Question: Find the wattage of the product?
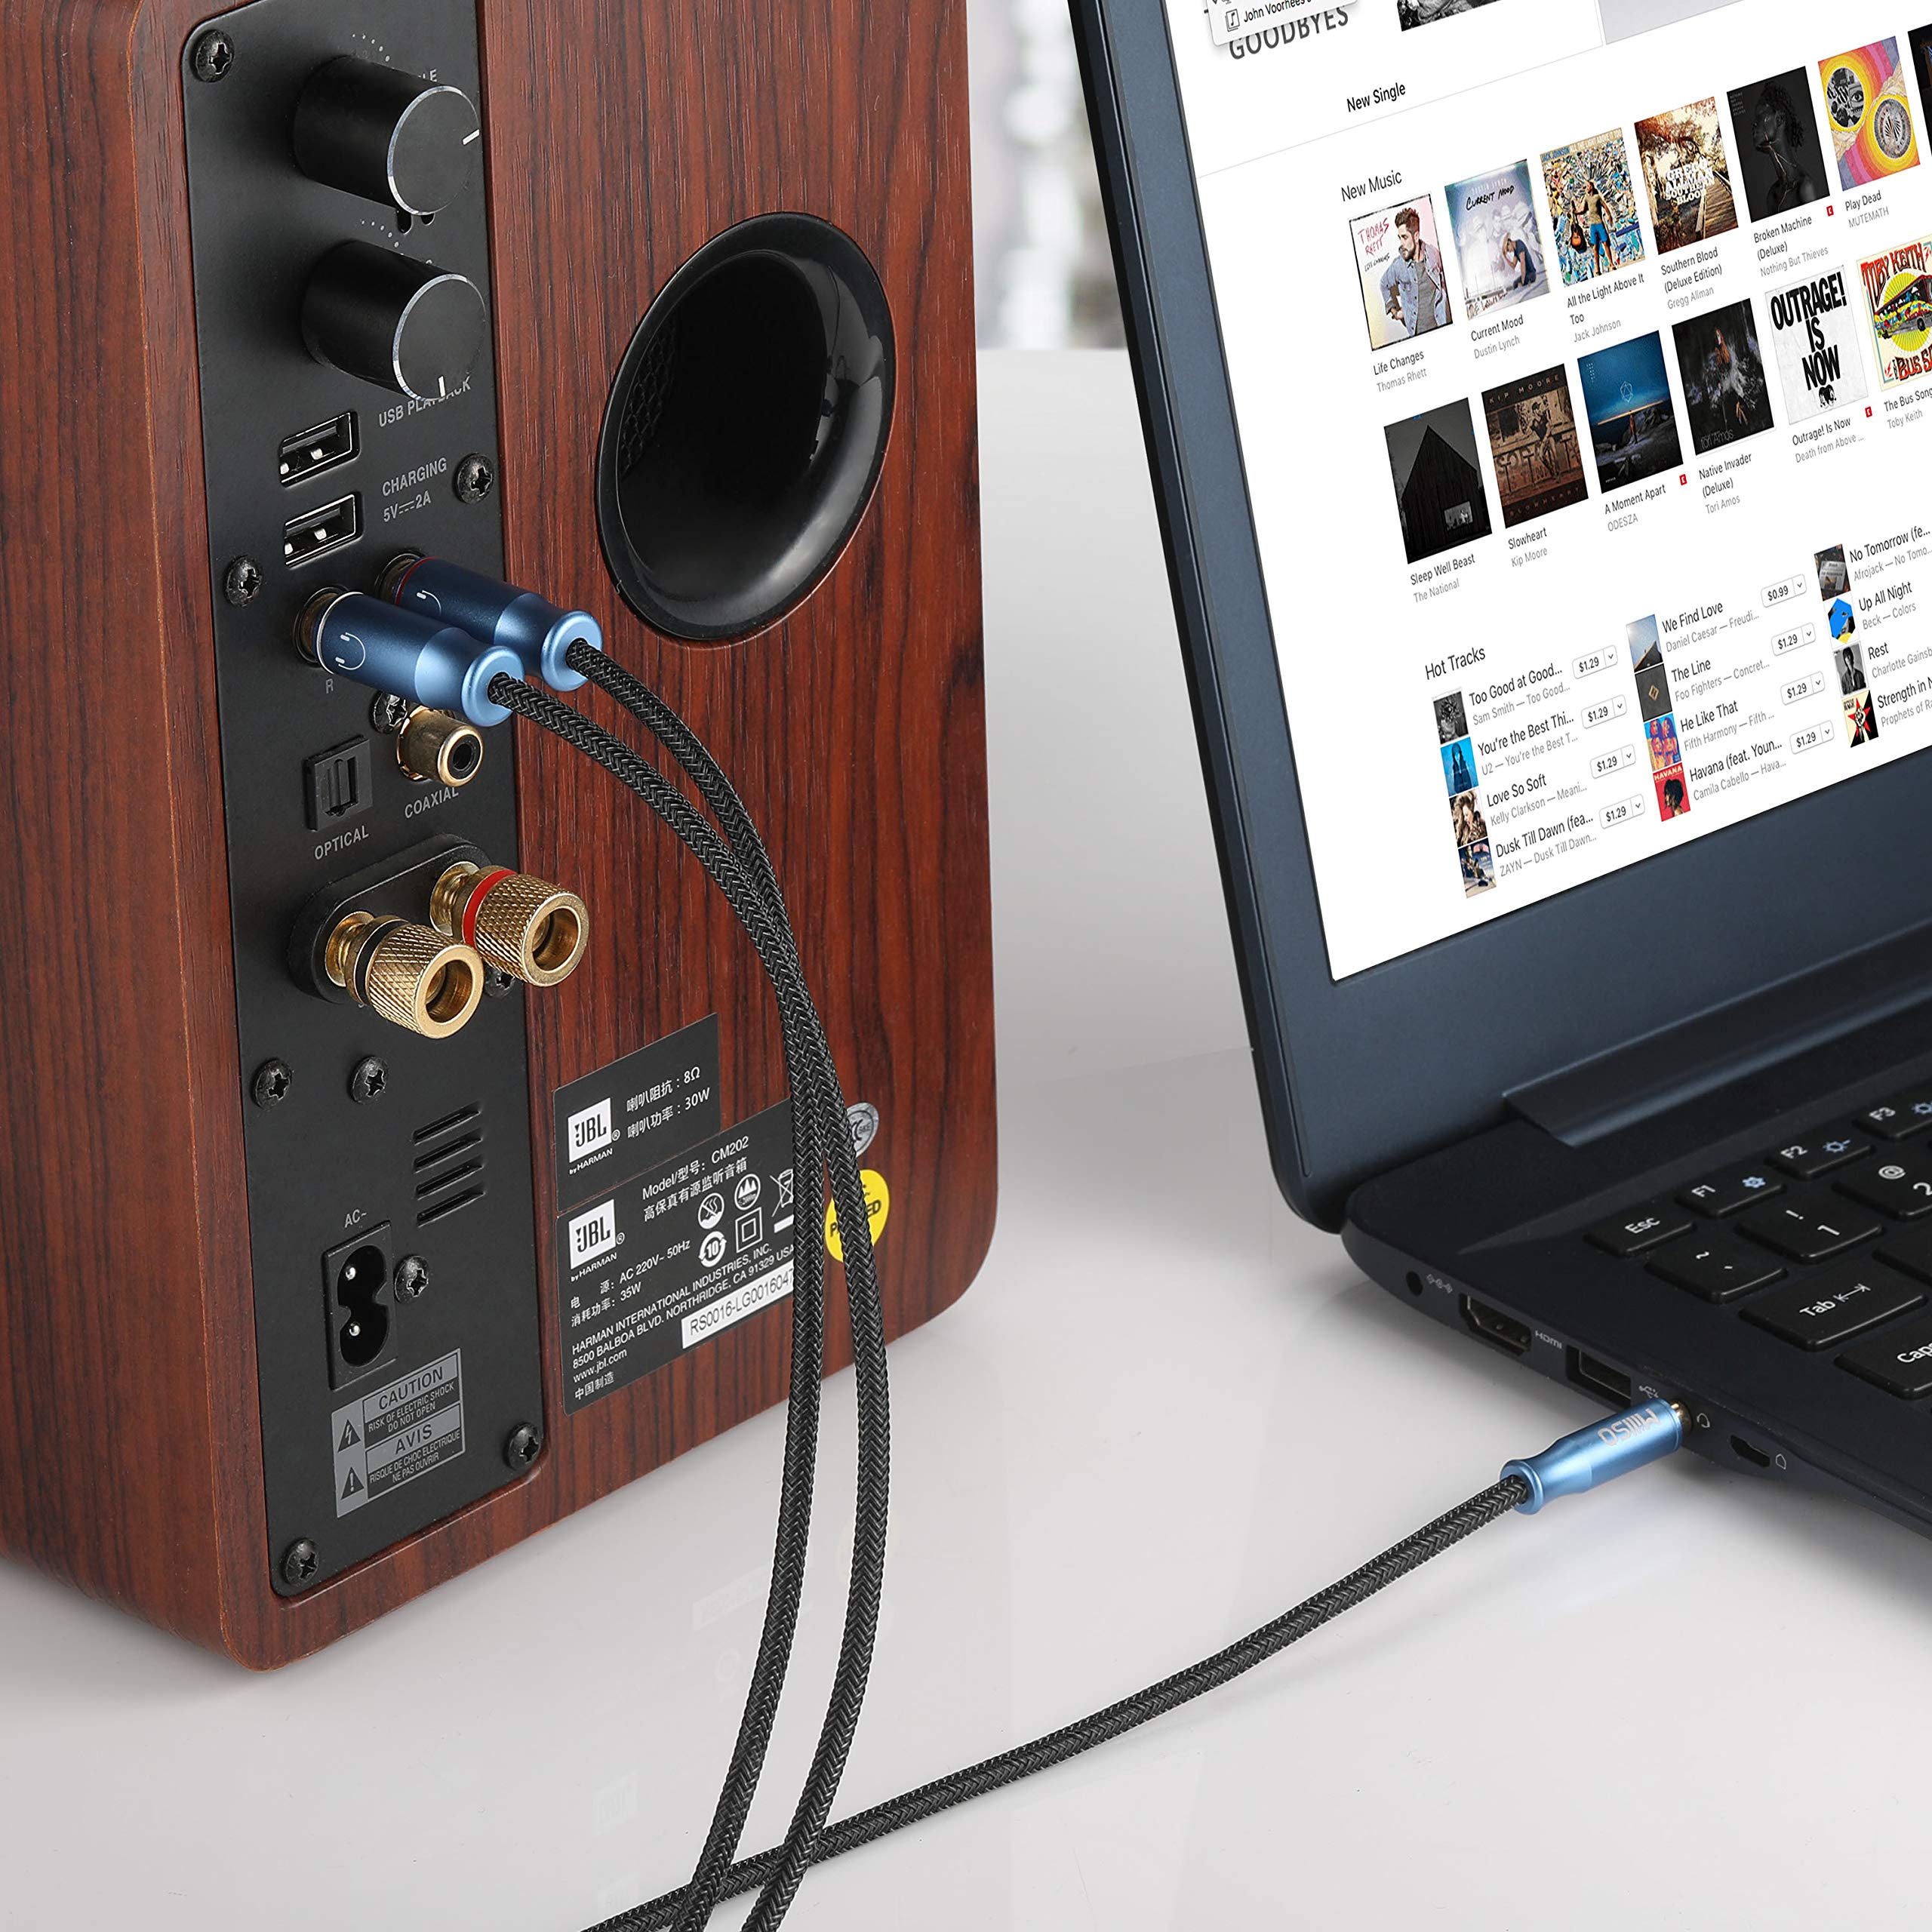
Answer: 30.0 watt